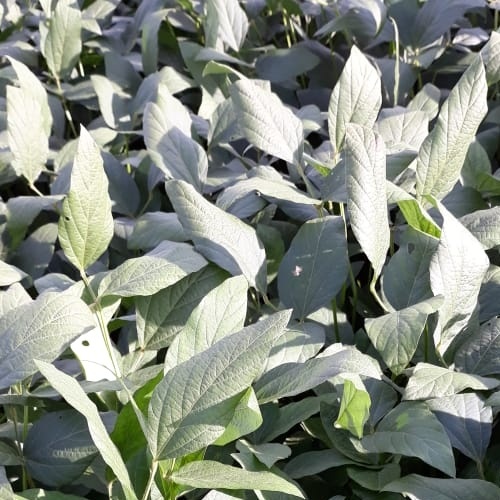
Label: Diabrotica_speciosa